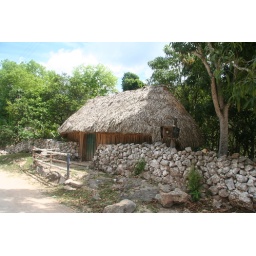
A common traditional house in the village (with television blasting inside, though!)